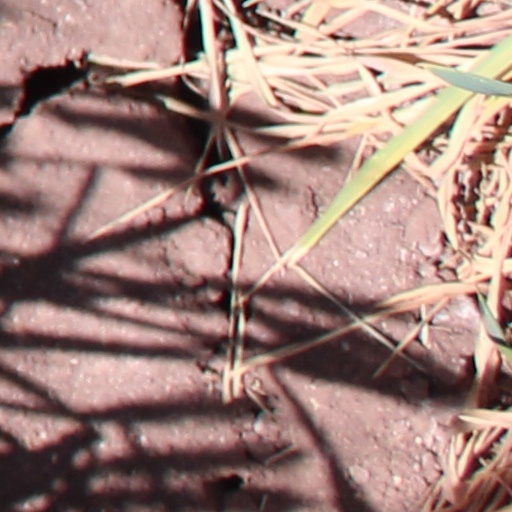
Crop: wheat